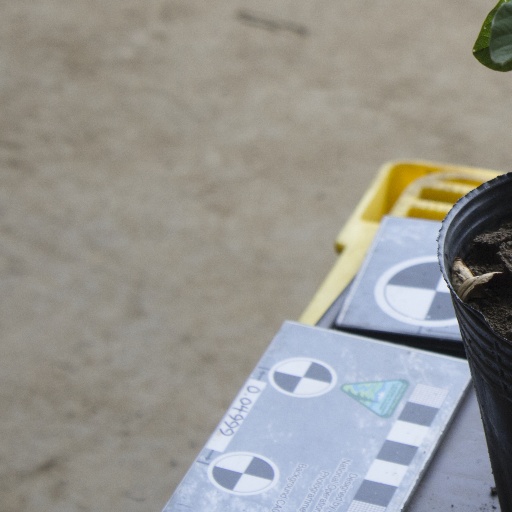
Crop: soybean